Wellingholzhausen

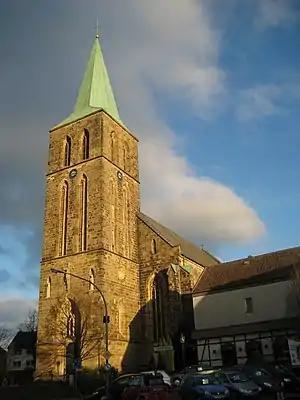
Church of St. Bartholomew in Melle-Wellingholzhausen.

Wellingholzhausen is a village, now part of the municipality of Melle, in the district of Osnabrück, in Lower Saxony, Germany. It is situated approximately 25 km southeast of Osnabrück and 25 km northwest of Bielefeld.